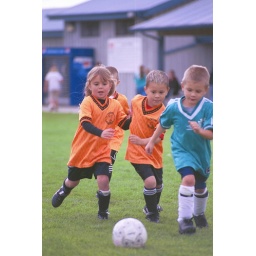
My son's soccer team. not my son in this picture. We are the orange team! Soccer 9/30/2006